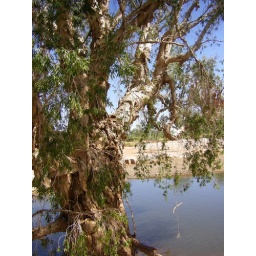
Lie on the grass under a tree